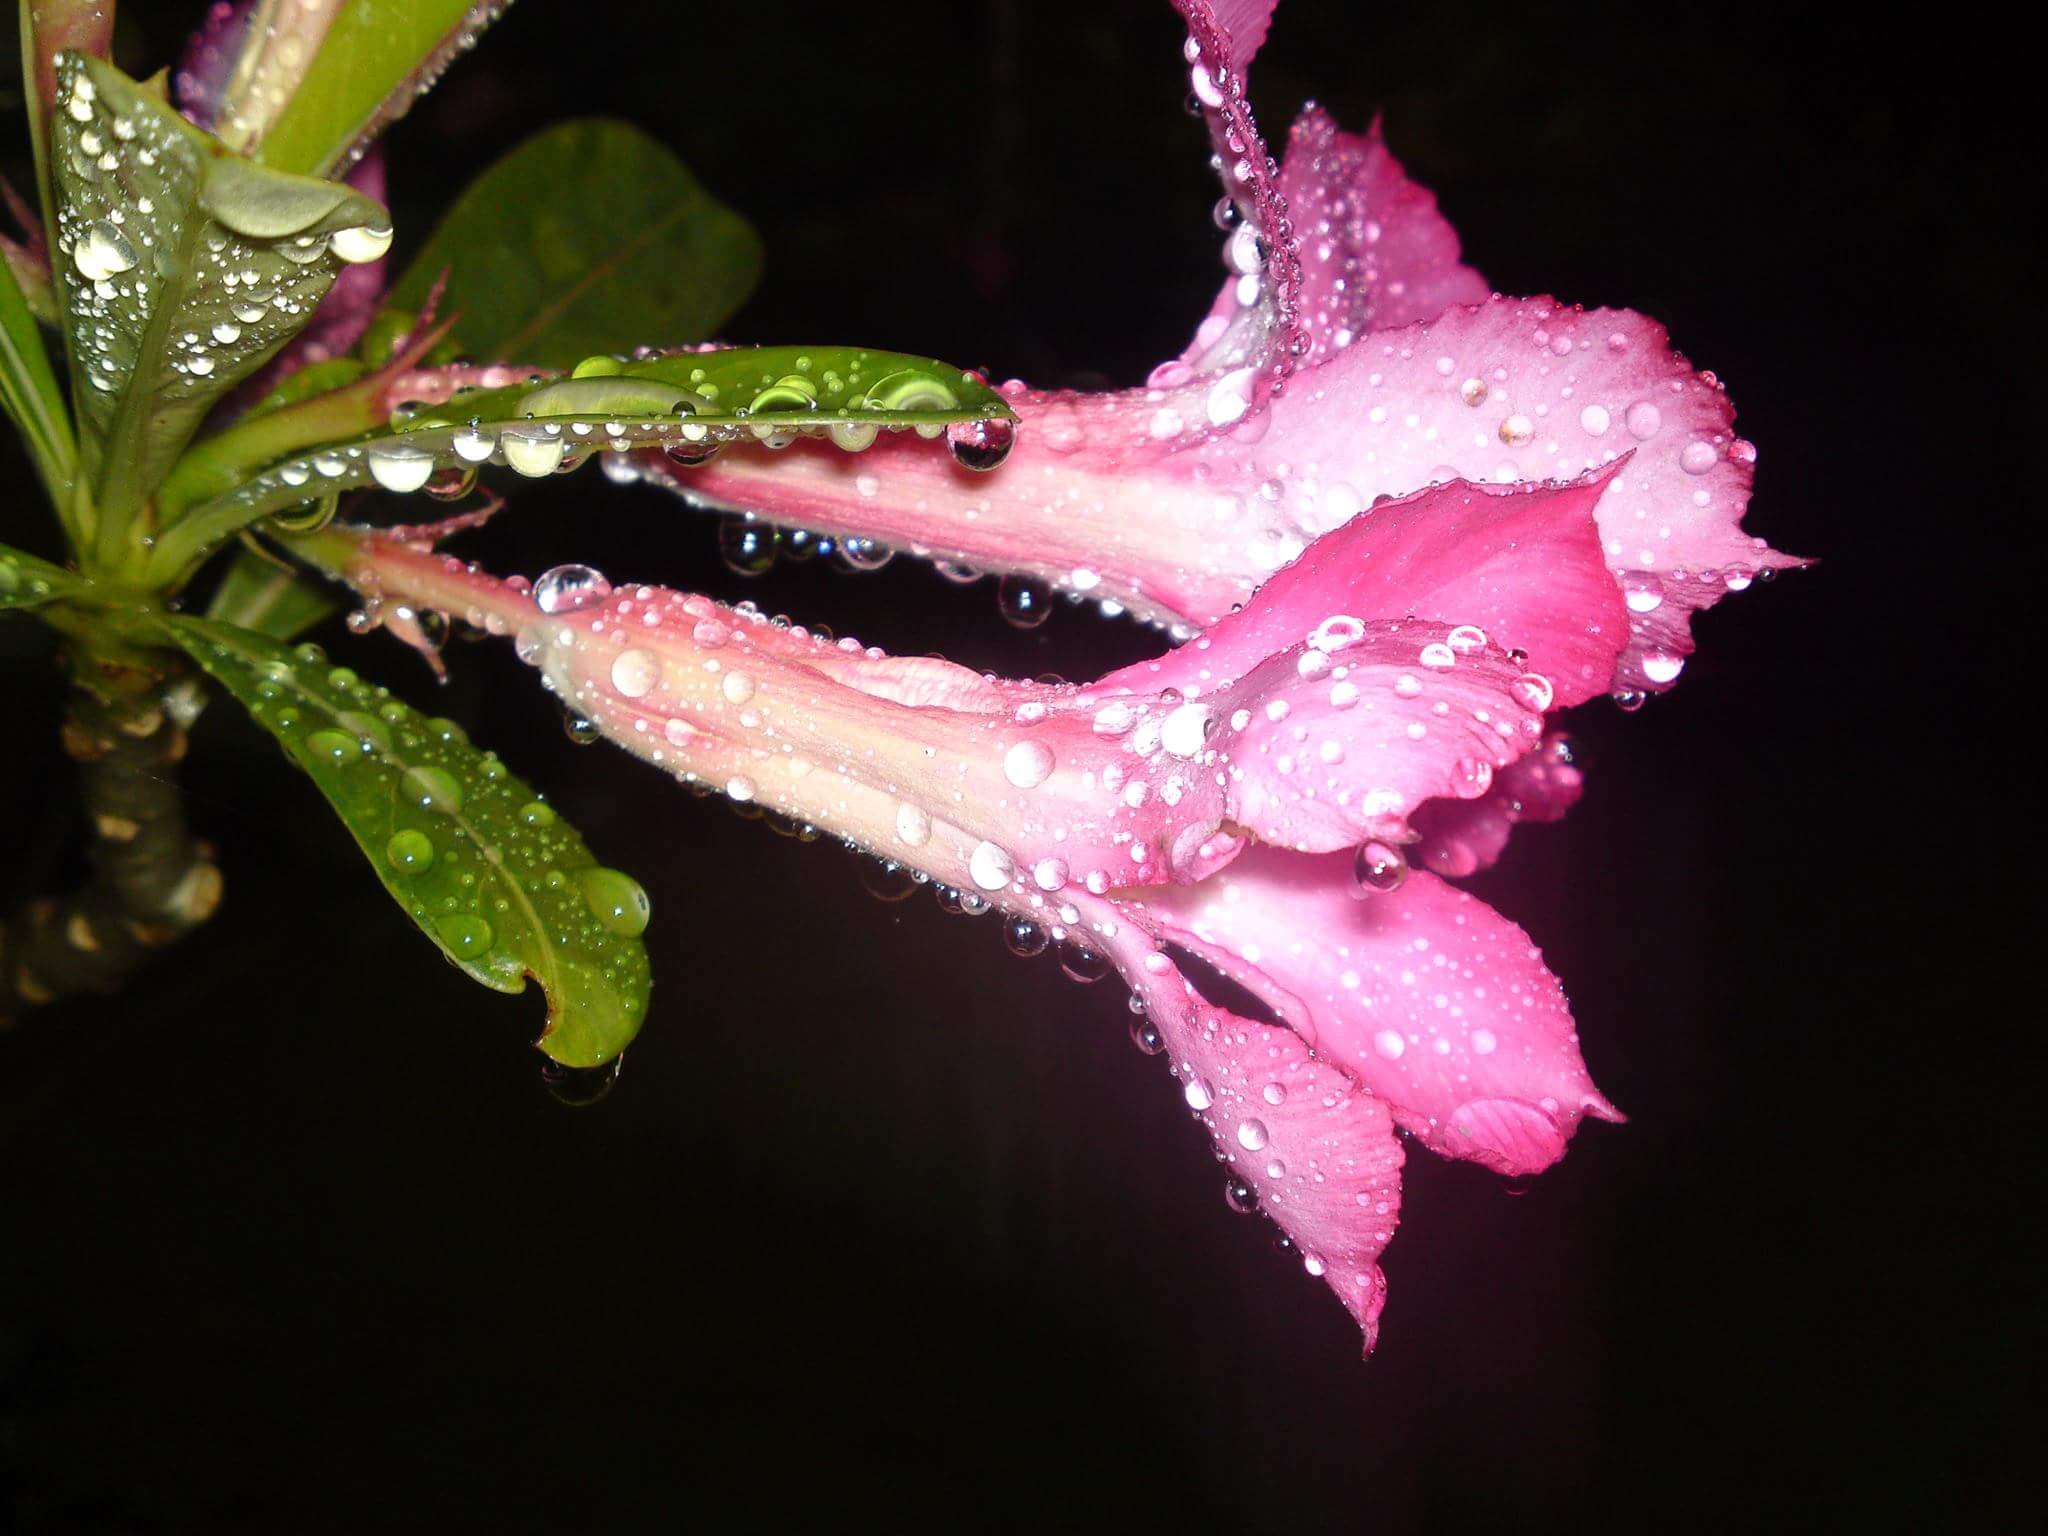
blossom, plant, night, photography, rain, leaf, flower, petal, wet, pink, flora, flowers, close up, shrub, macro photography, flowering plant, land plant